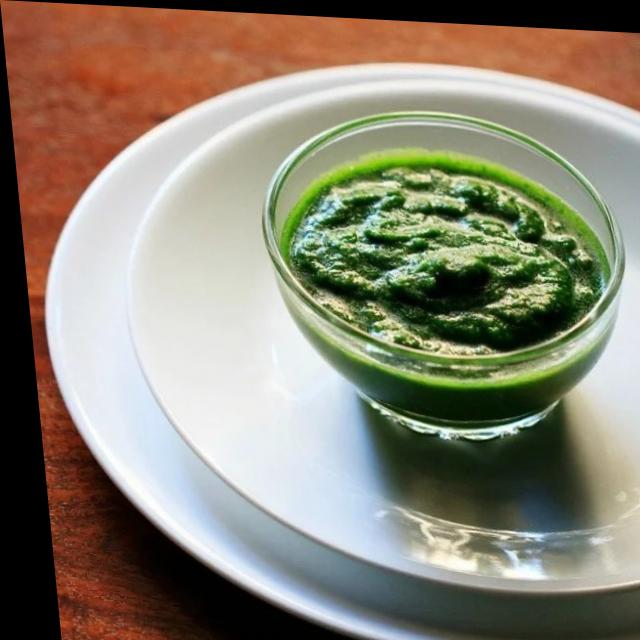
Dish: green_chutney